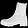
Label: Ankle boot